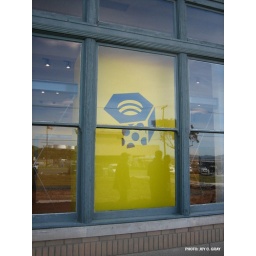
Mountain Hardwear's nut logo in the window -- bright yellow against copper green!